Jeanne Beker

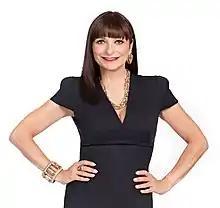
Beker in 2011

Jeanne Beker, (born 19 March 1952) is a Canadian television personality, fashion editor, and author.